Monumenta Slavorum

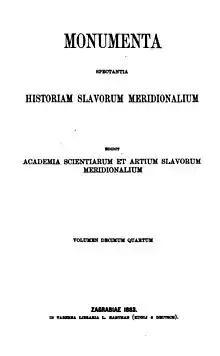
Volume 14 of the "Monumenta spectantia historiam Slavorum meridionalium", 1868.

Monumenta Slavorum (Latin for "Monuments of Slavs") were two series of primary sources for the history of South Slavs, published by the Yugoslav Academy of Sciences and Arts: